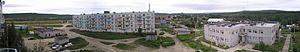
Alakourtti est un village de l'extrême nord-ouest de la Russie situé dans le raïon de Kandalakcha dépendant de l'oblast de Mourmansk. C'est le centre administratif du territoire rural du même nom qui se trouve au sud-ouest de l'oblast. Sa population s'élevait à 3 424 habitants en 2010.